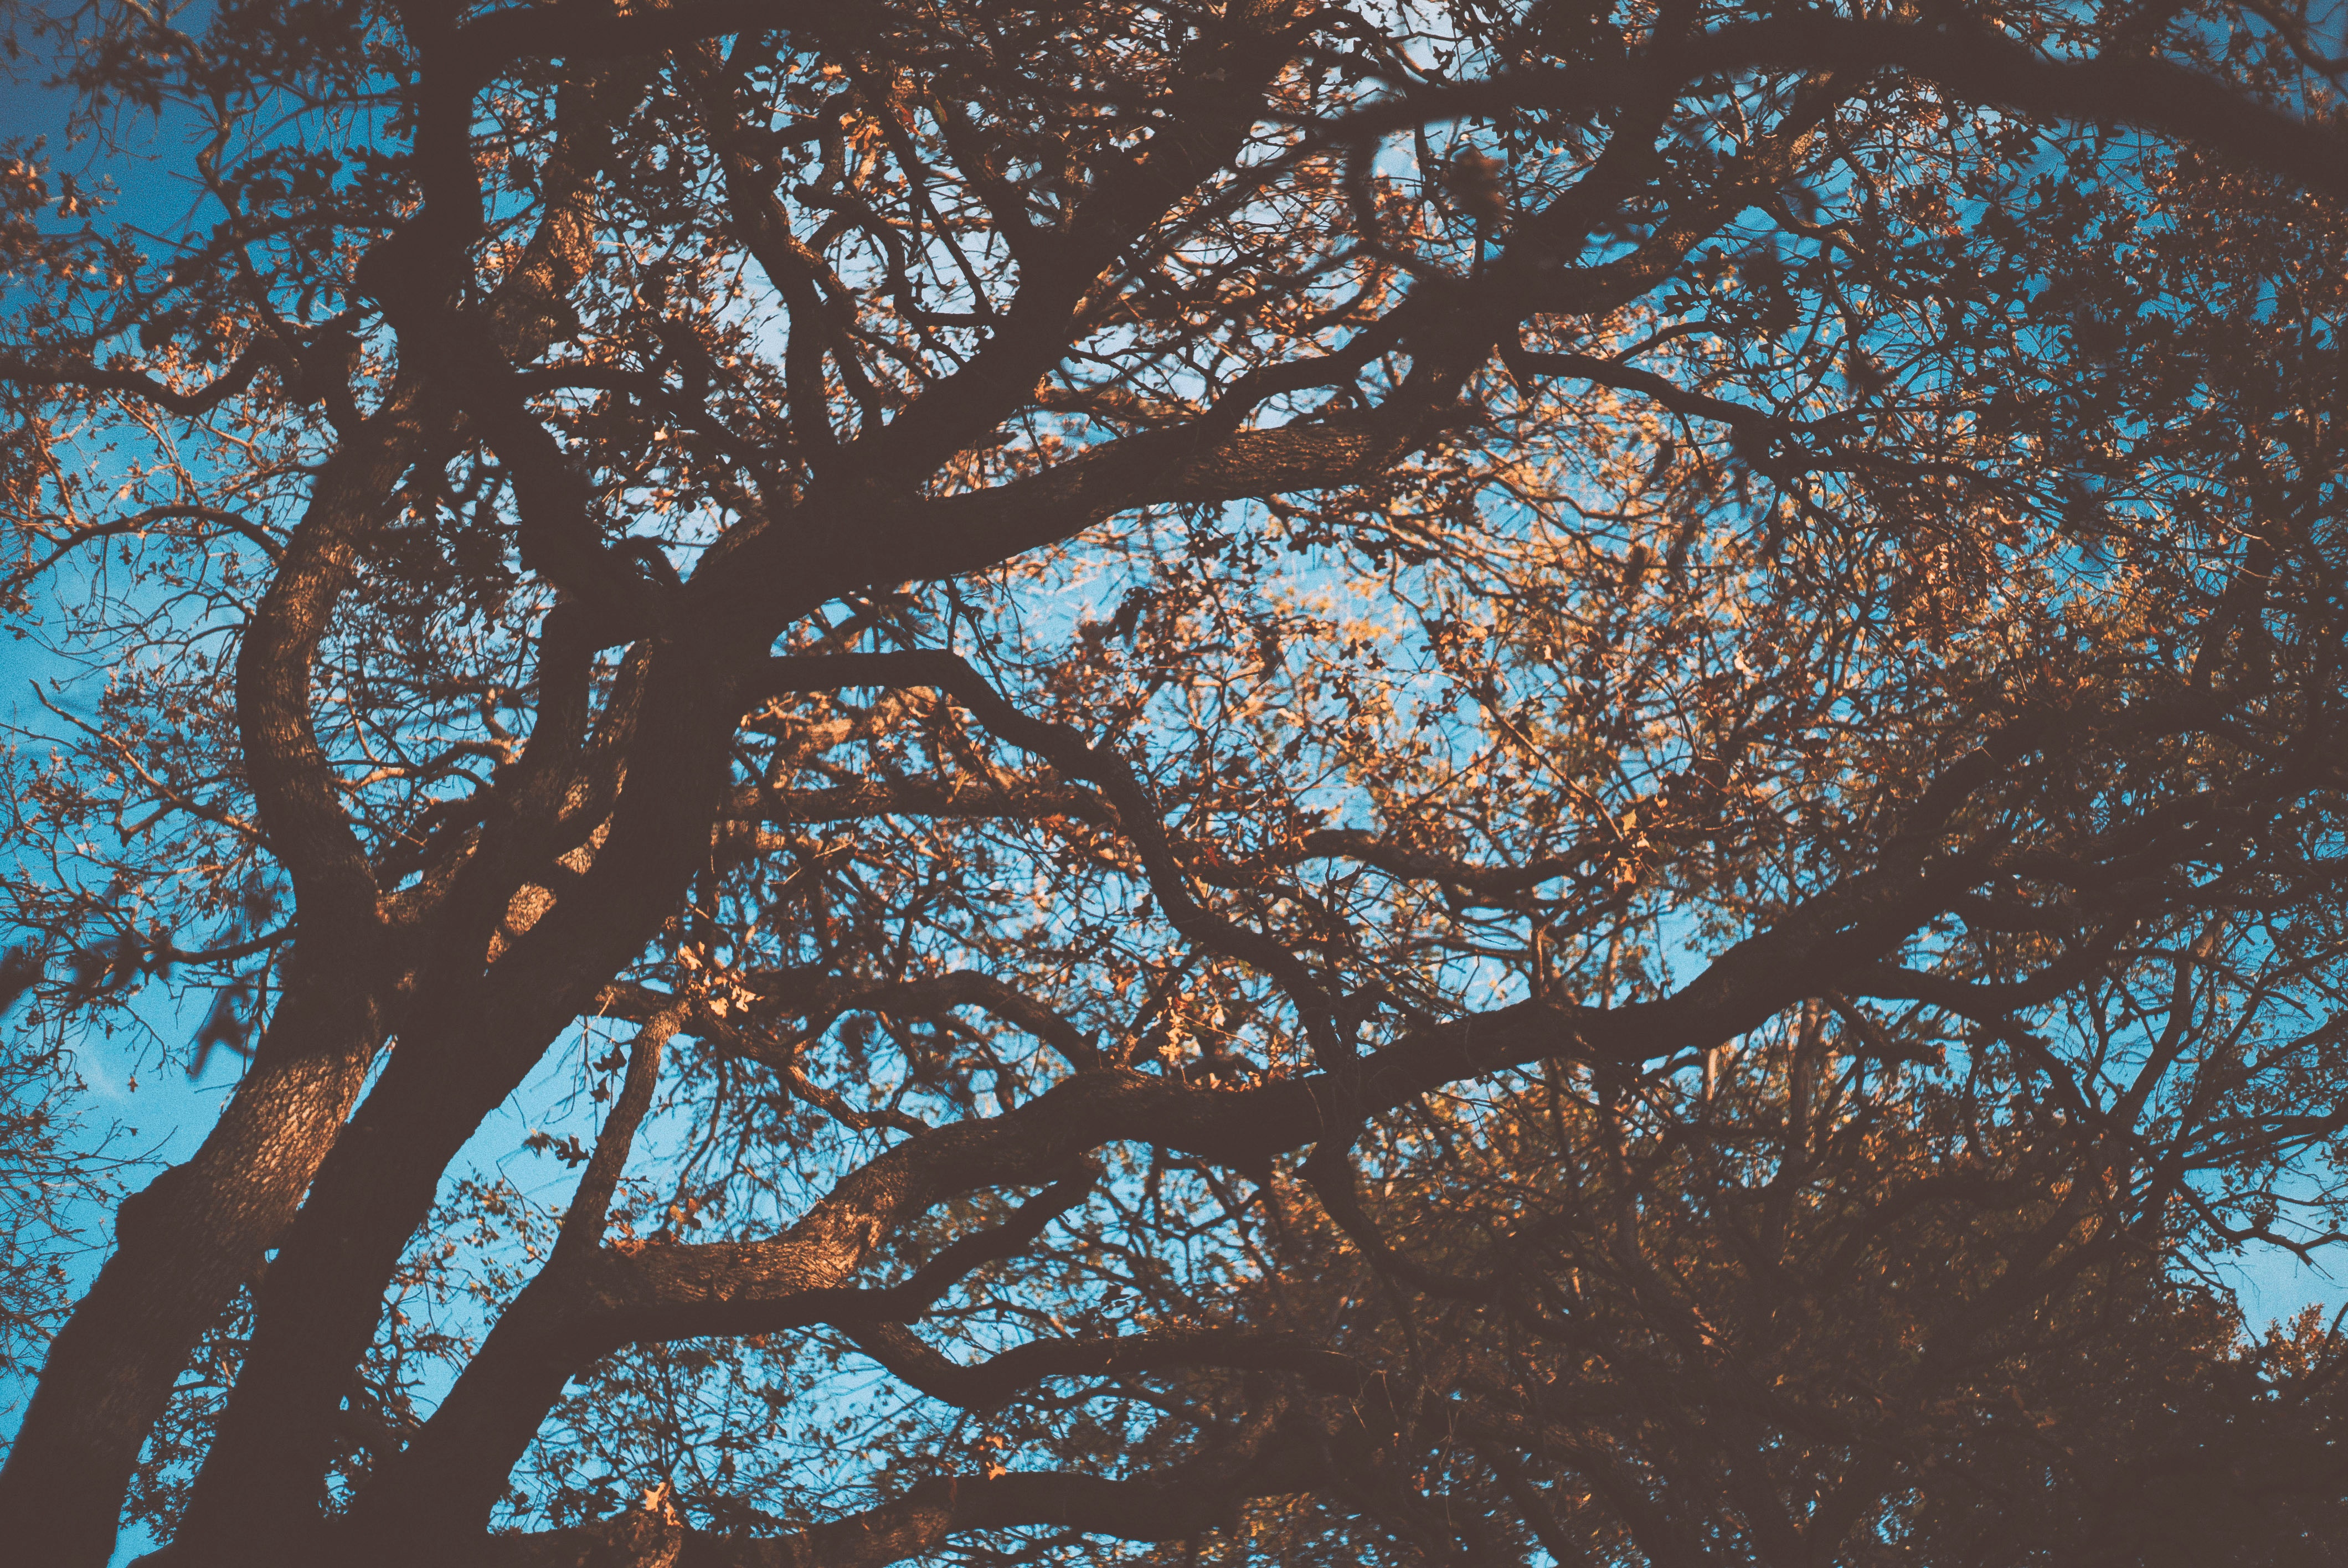
tree, branch, blue, woody plant, leaf, sky, plant, trunk, twig, botany, spring, sunlight, plant stem, Tints and shades, autumn, oak, deciduous, pattern, winter, forest